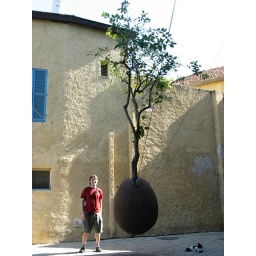
Suspended plant pot - we found this in the artists quarter of old Jaffa. Looks like a giant seed.